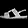
Label: Sandal